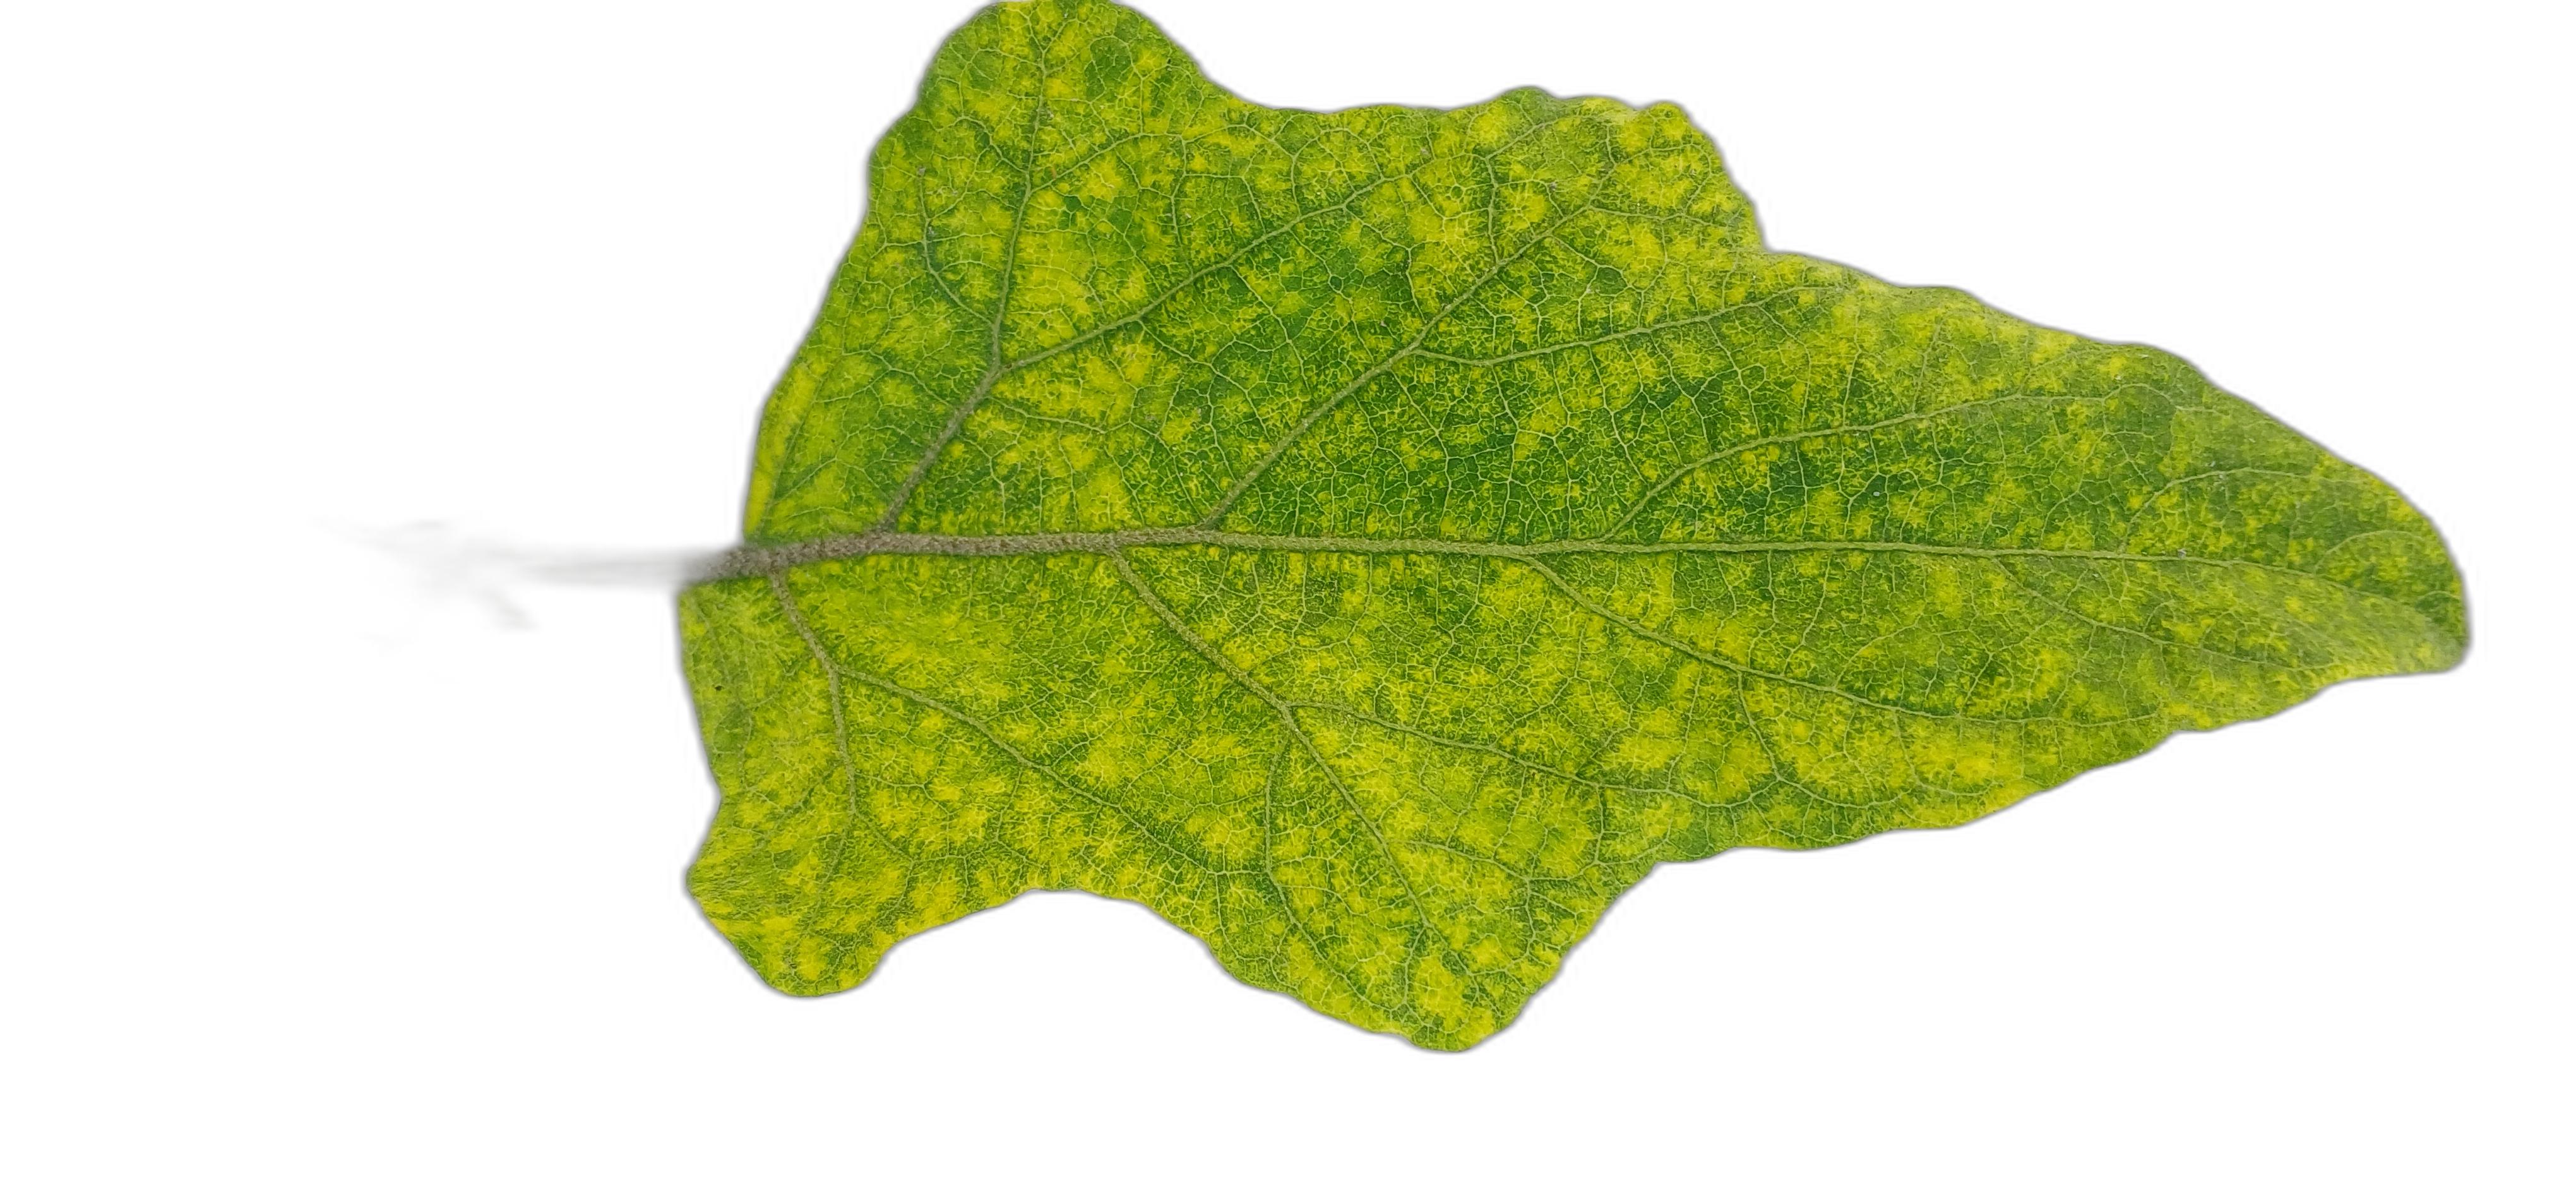
Label: Mosaic Virus Disease